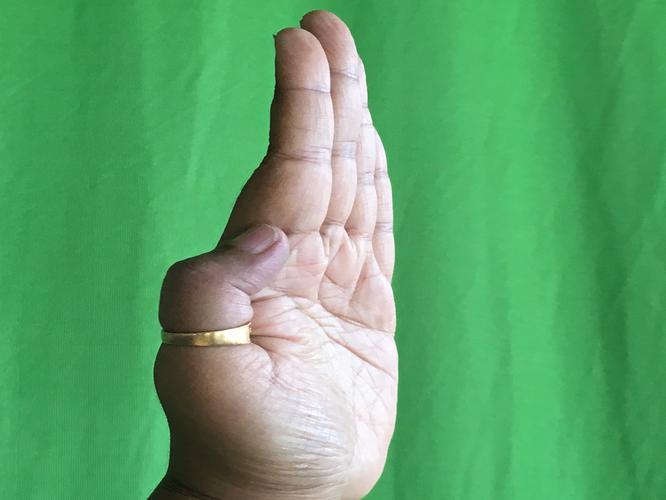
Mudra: Pathaka
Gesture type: single_hand